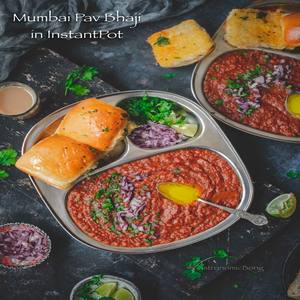
Dish: pavbhaji